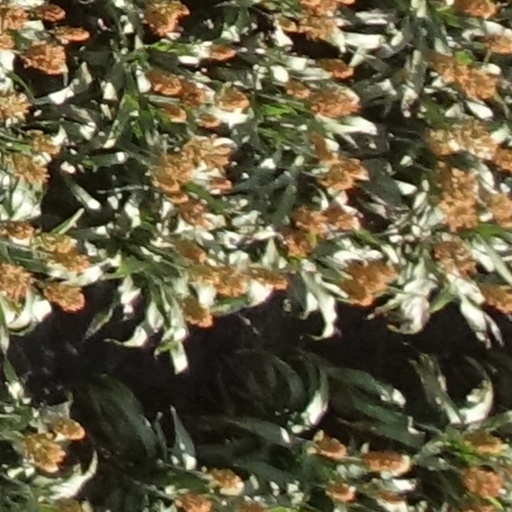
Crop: sorghum